Abby Norman (writer)

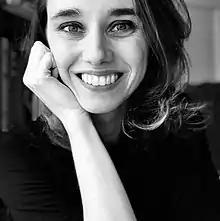
Abby Norman in 2018

Abby Norman is an American science writer. She is the author of the 2018 nonfiction book "Ask Me About My Uterus: A Quest to Make Doctors Believe in Women's Pain".